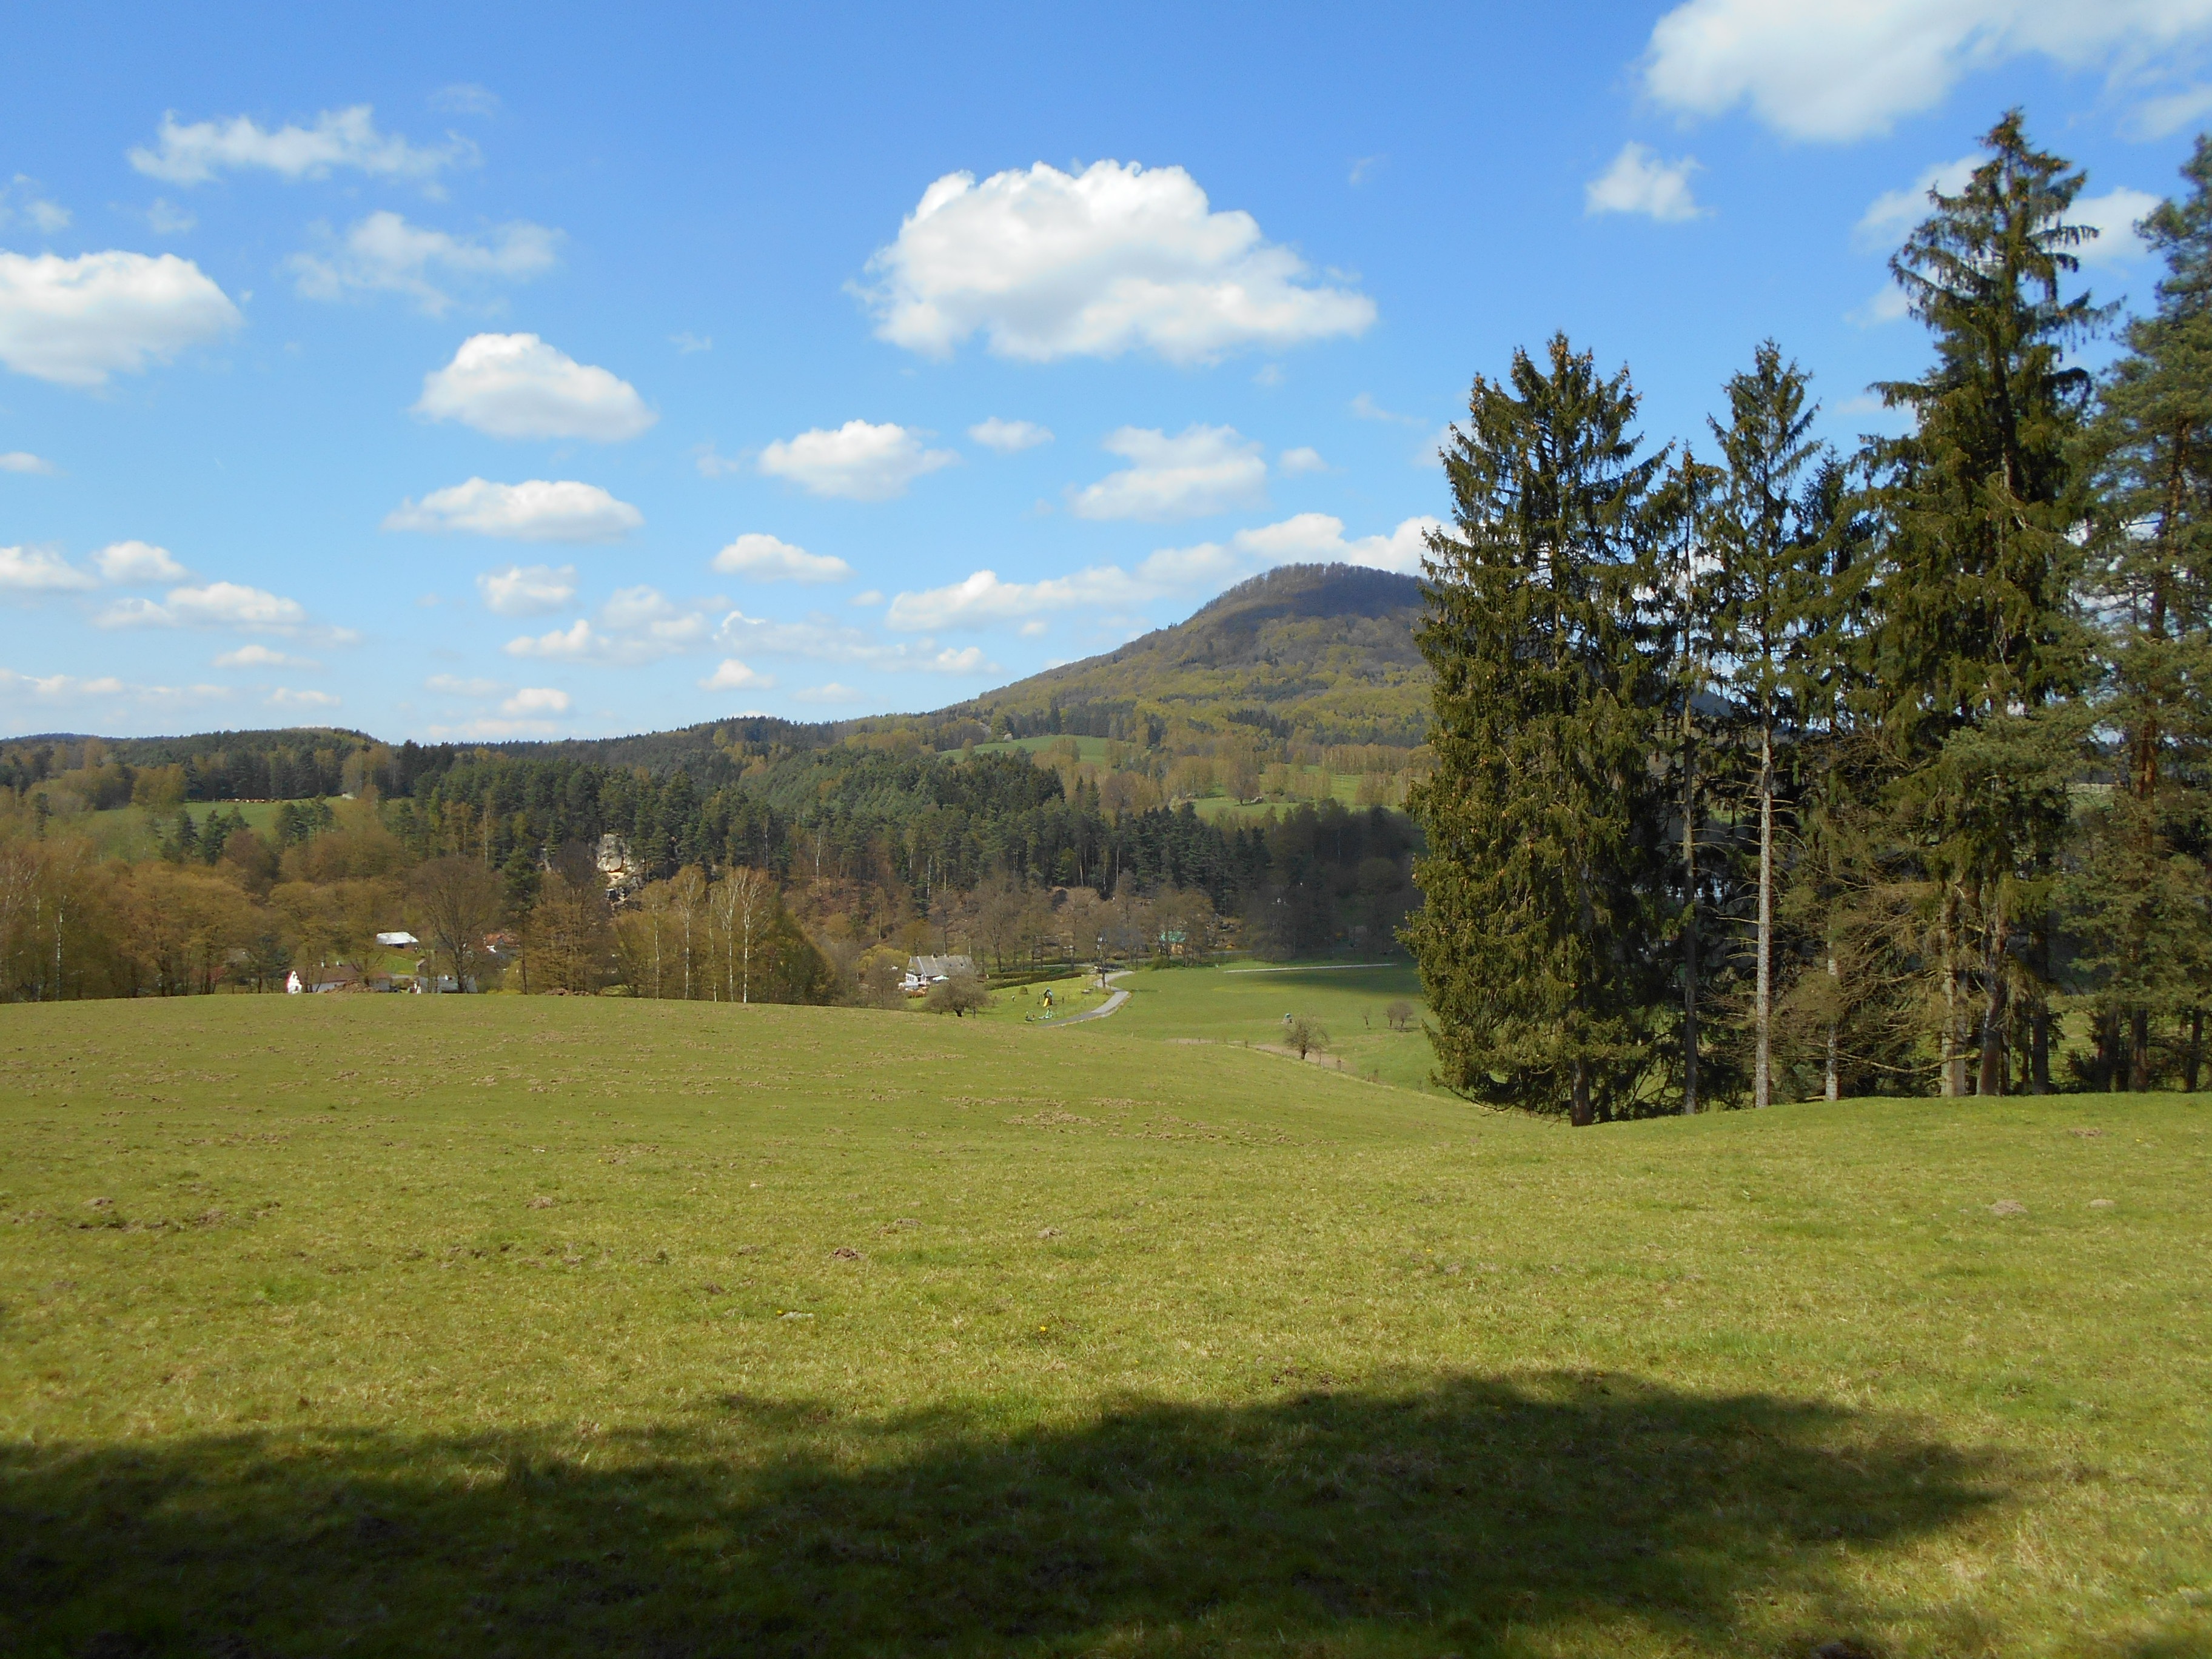
landscape, tree, grass, wilderness, mountain, sky, field, lawn, meadow, prairie, hill, lake, mountain range, spring, pasture, ranch, plain, clouds, grassland, plateau, habitat, ecosystem, rural area, natural environment, mountainous landforms, land lot